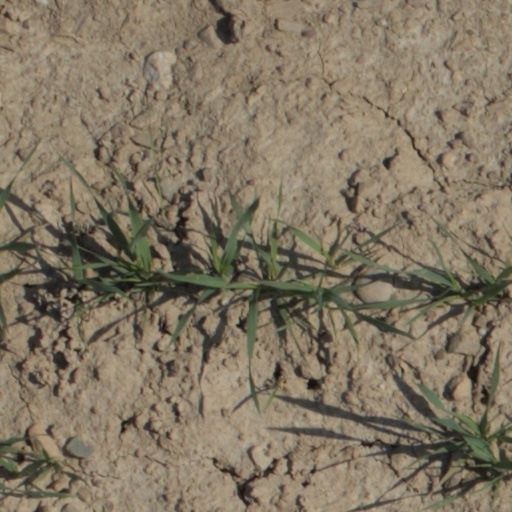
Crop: wheat